Guardians and Gladiators

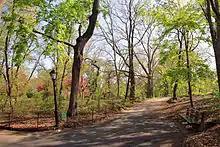
The Ramble in Central Park is where the episode shoot and based on the birdwatching incident.

Laura Bradley at "The Daily Beast" commended "SVU" for taking a stance on racial police bias. ""SVU" is clearly committed to meeting the challenge head-on, primarily through its central hero Olivia Benson," she stated. "It’s clear that "SVU"’s writers and producers take their mandate seriously this season—and for the most part, “Guardians and Gladiators” is a fascinating look at how these shows might slowly re-imagine their roles. Still, this process is not going to be easy or seamless. "SVU" might’ve shifted its vantage point, but we’re still living in the same fictionalized world with the same fictional characters. We’ve known some of these characters for decades, and for all that time they have, more or less, been treated as heroes—their actions justified, their mistakes minimized, their misjudgments forgiven after generally gentle scrutiny." She continued, "Benson, Fin, and their crew are no more or less broadly representative of actual police now than they were a few years ago—but we, too, now see them in a different light. As the future continues to take shape, both on screen and in real life, it’s unclear what "SVU" will ultimately look like. Still, this is a fascinating first step—particularly because save for a couple questionable moments, SVU has done a good job of refusing to let its officers off the hook so far."